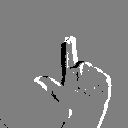
ASL letter: l